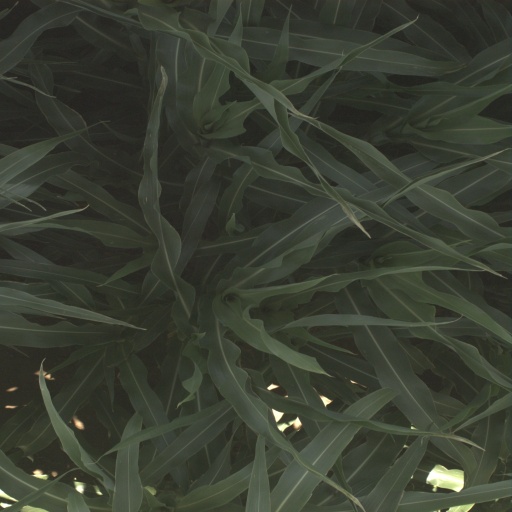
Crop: sorghum